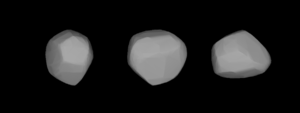
(281) Lucretia est un astéroïde de la ceinture principale découvert par Johann Palisa le 31 octobre 1888 à Vienne. Il a été nommé en l'honneur de Caroline Lucretia Herschel.